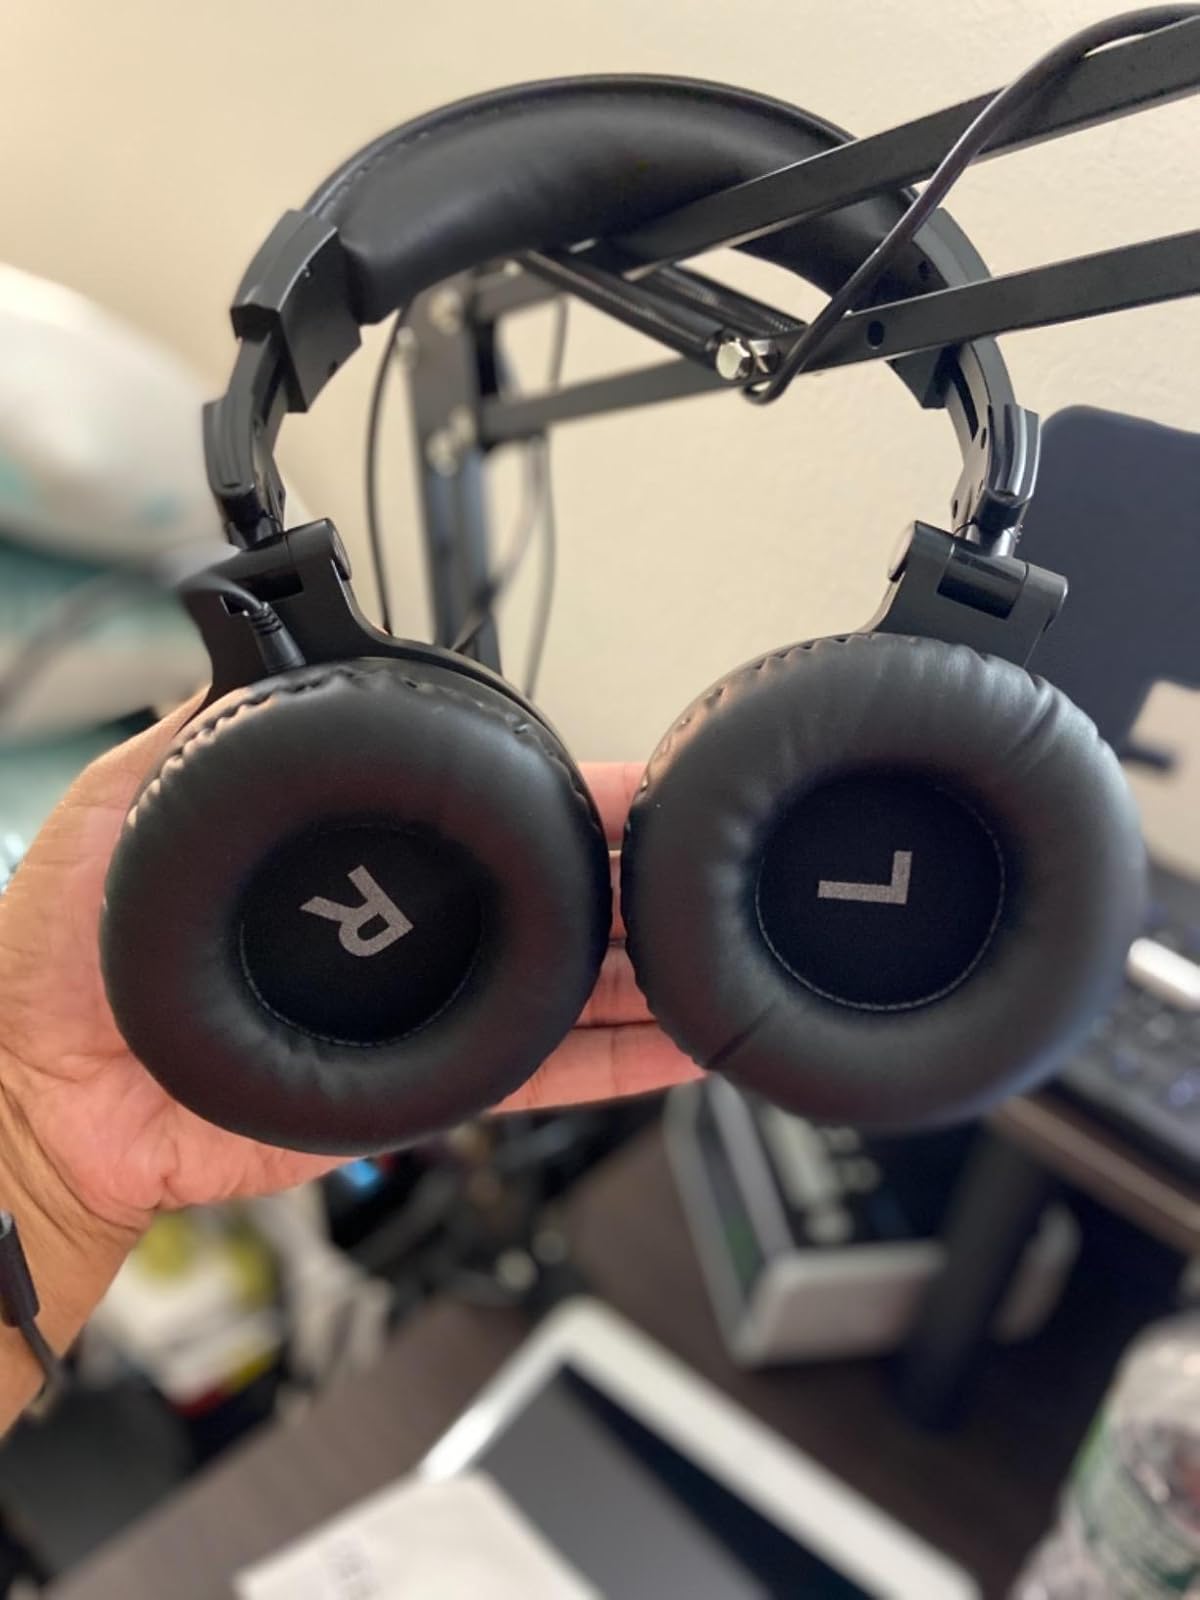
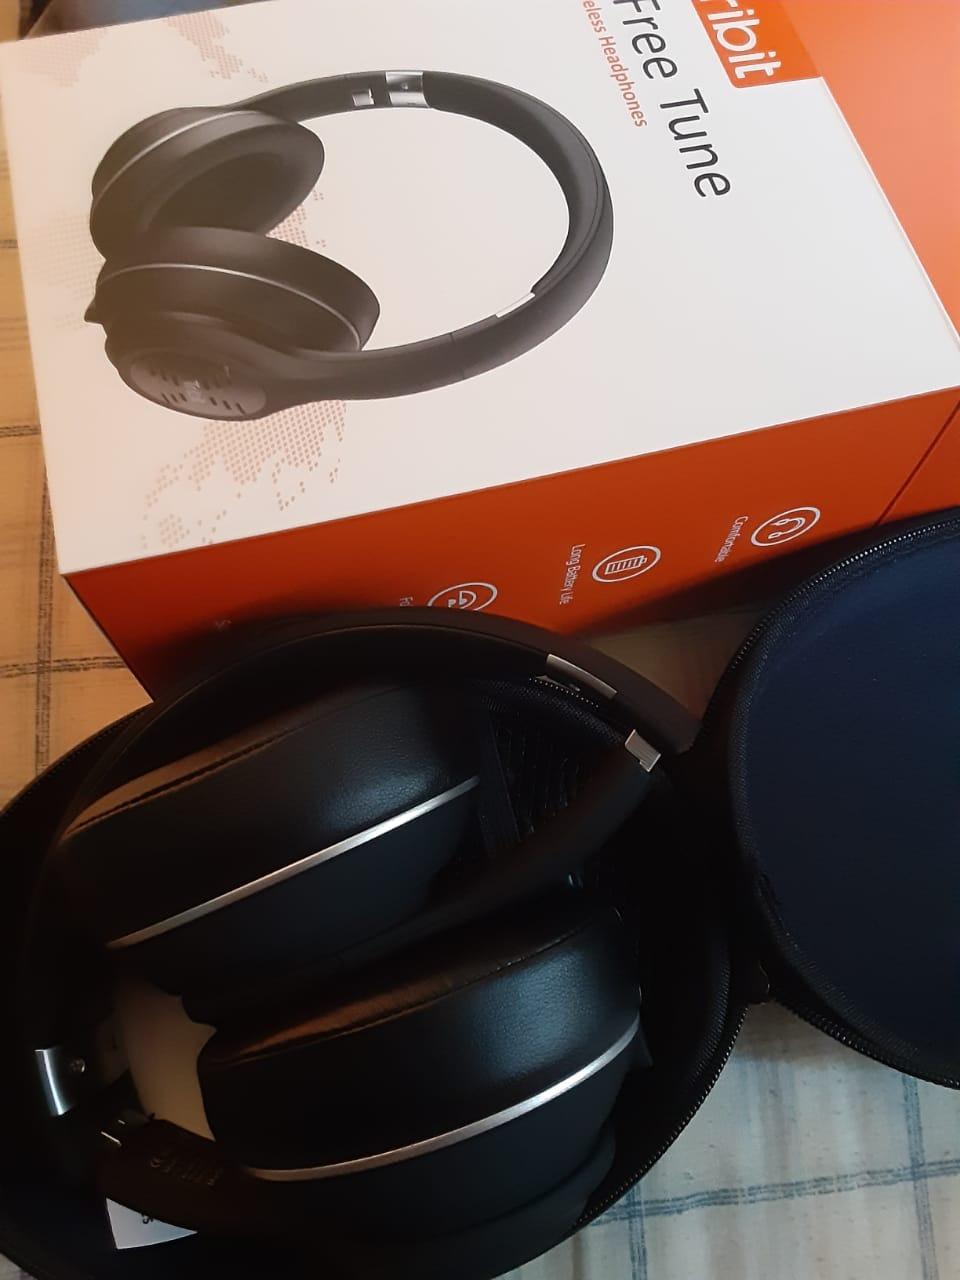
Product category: headphones
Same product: no